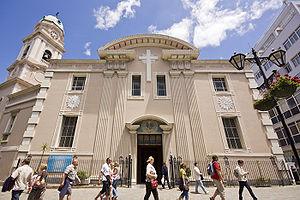
La cathédrale Sainte-Marie-la-Couronnée de Gibraltar est une cathédrale catholique, située à Gibraltar. Elle est le siège du diocèse de Gibraltar. Elle fut élevée au rang de cathédrale en 1926.
Le diocèse de Gibraltar est une église particulière de l'Église catholique. Érigé en 1910, il couvre le territoire britannique d'outre-mer de Gibraltar. Exempt, il relève directement du Saint-Siège. Depuis 2010, son évêque est le maltais Carmelo Zammit.